Sudamérica Rugby Sevens

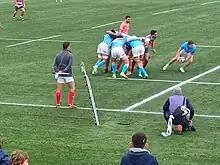
Paraguay vs Uruguay at the 2023 South American Sevens

Sudamérica Rugby Sevens, previously known as the CONSUR Sevens, is an annual rugby sevens tournament for national teams organized by Sudamérica Rugby. It was contested since 2006, and became a multi-tournament circuit starting with the 2017 incarnation.